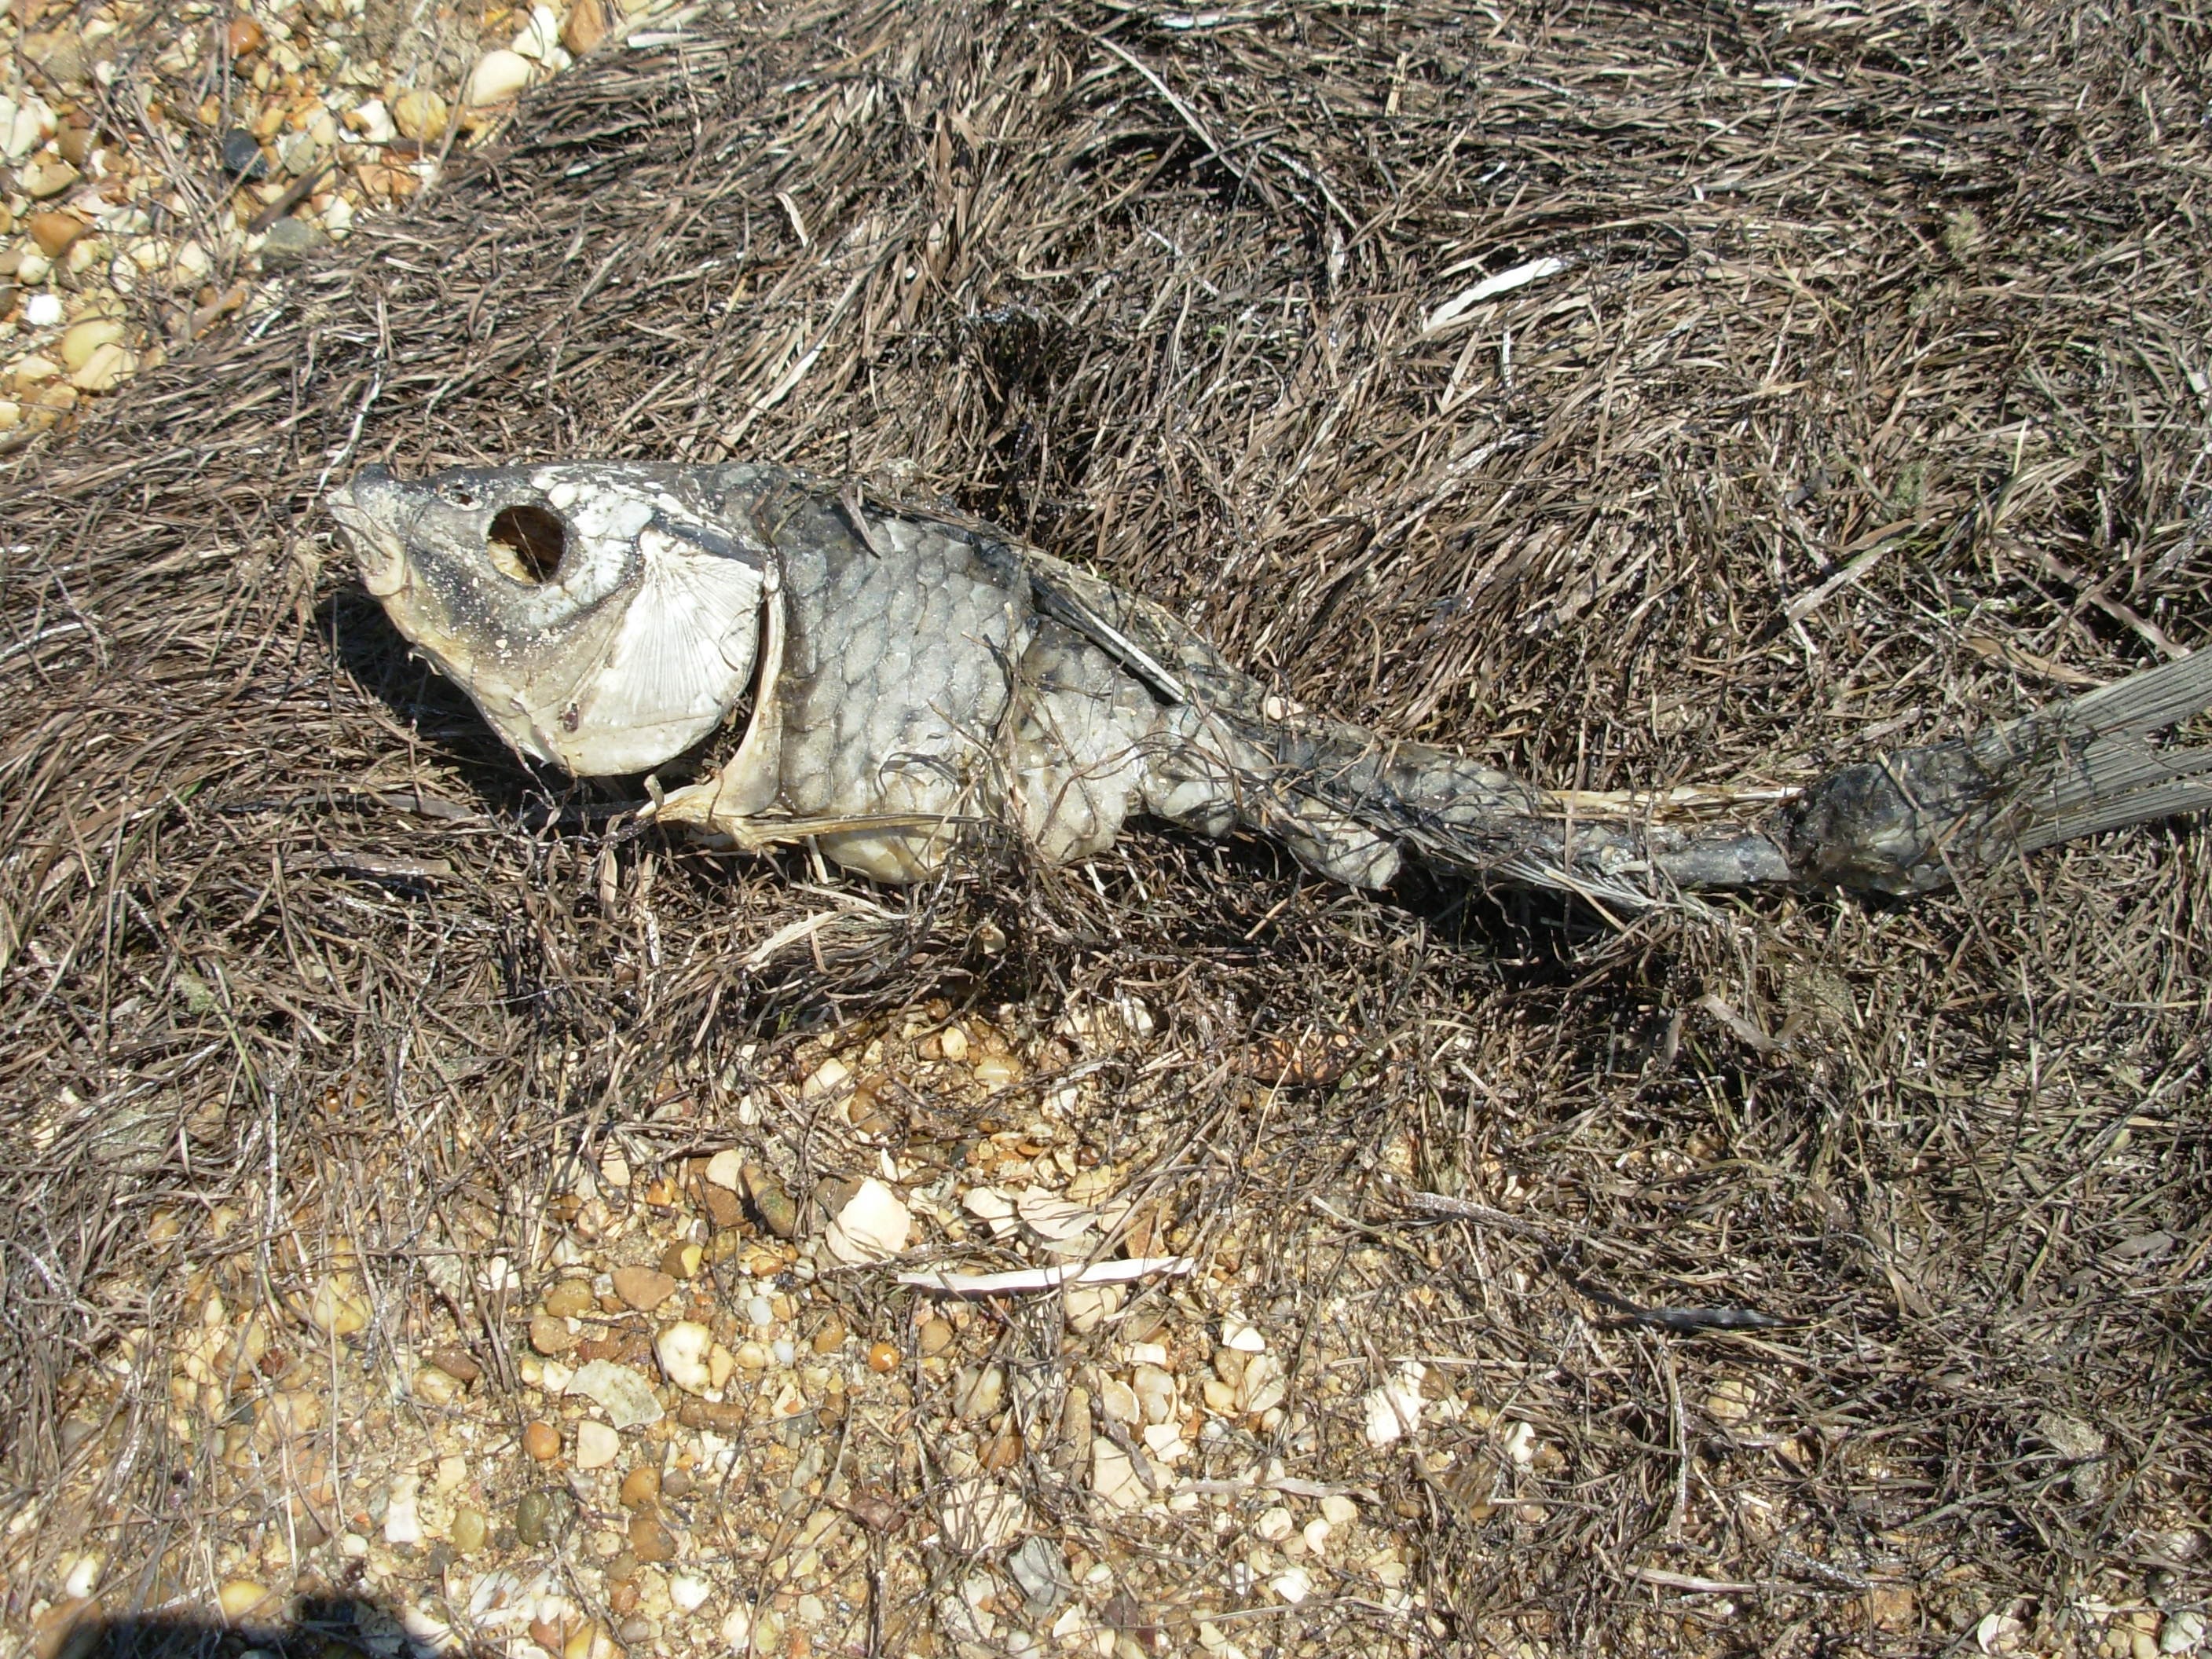
wildlife, toad, reptile, fish, death, fauna, vertebrate, skeleton, agamidae, common snapping turtle